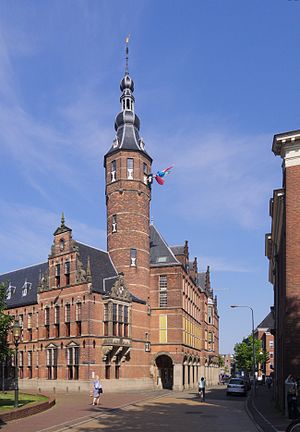
Groningen (provins) / Politik
Provinsrådsbygningen i Groningen.
Groningen er en nederlandsk provins, beliggende i den nordlige del af Nederlandene.